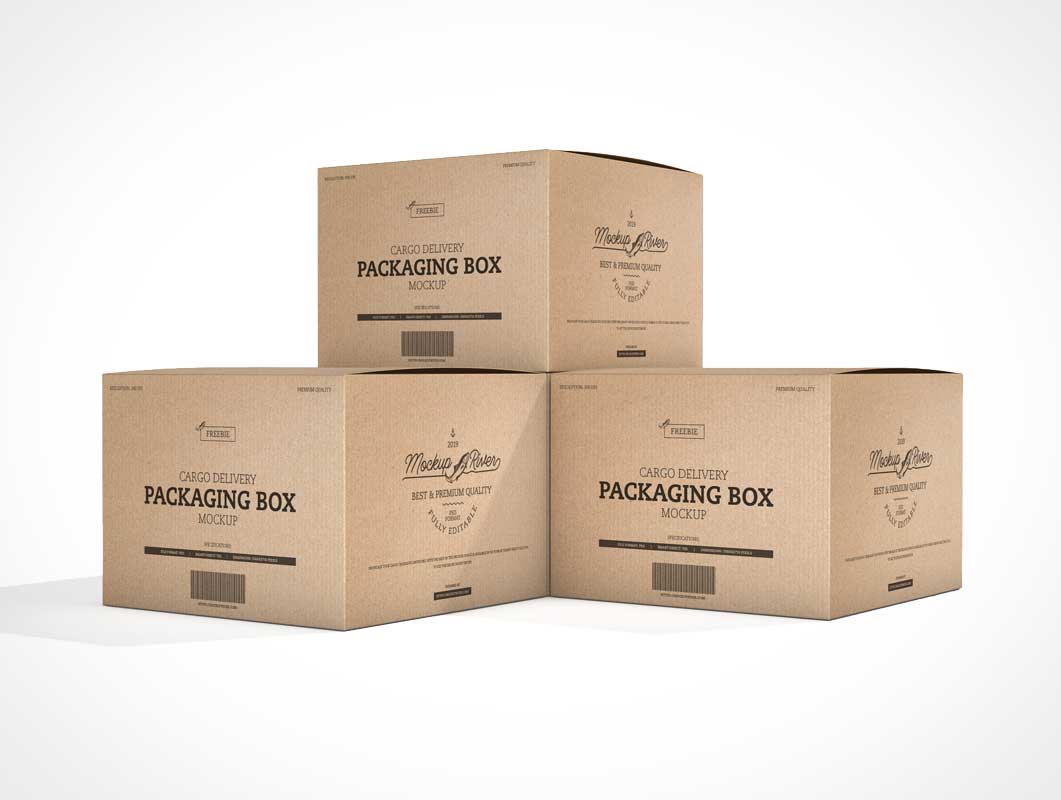
Label: cardboard